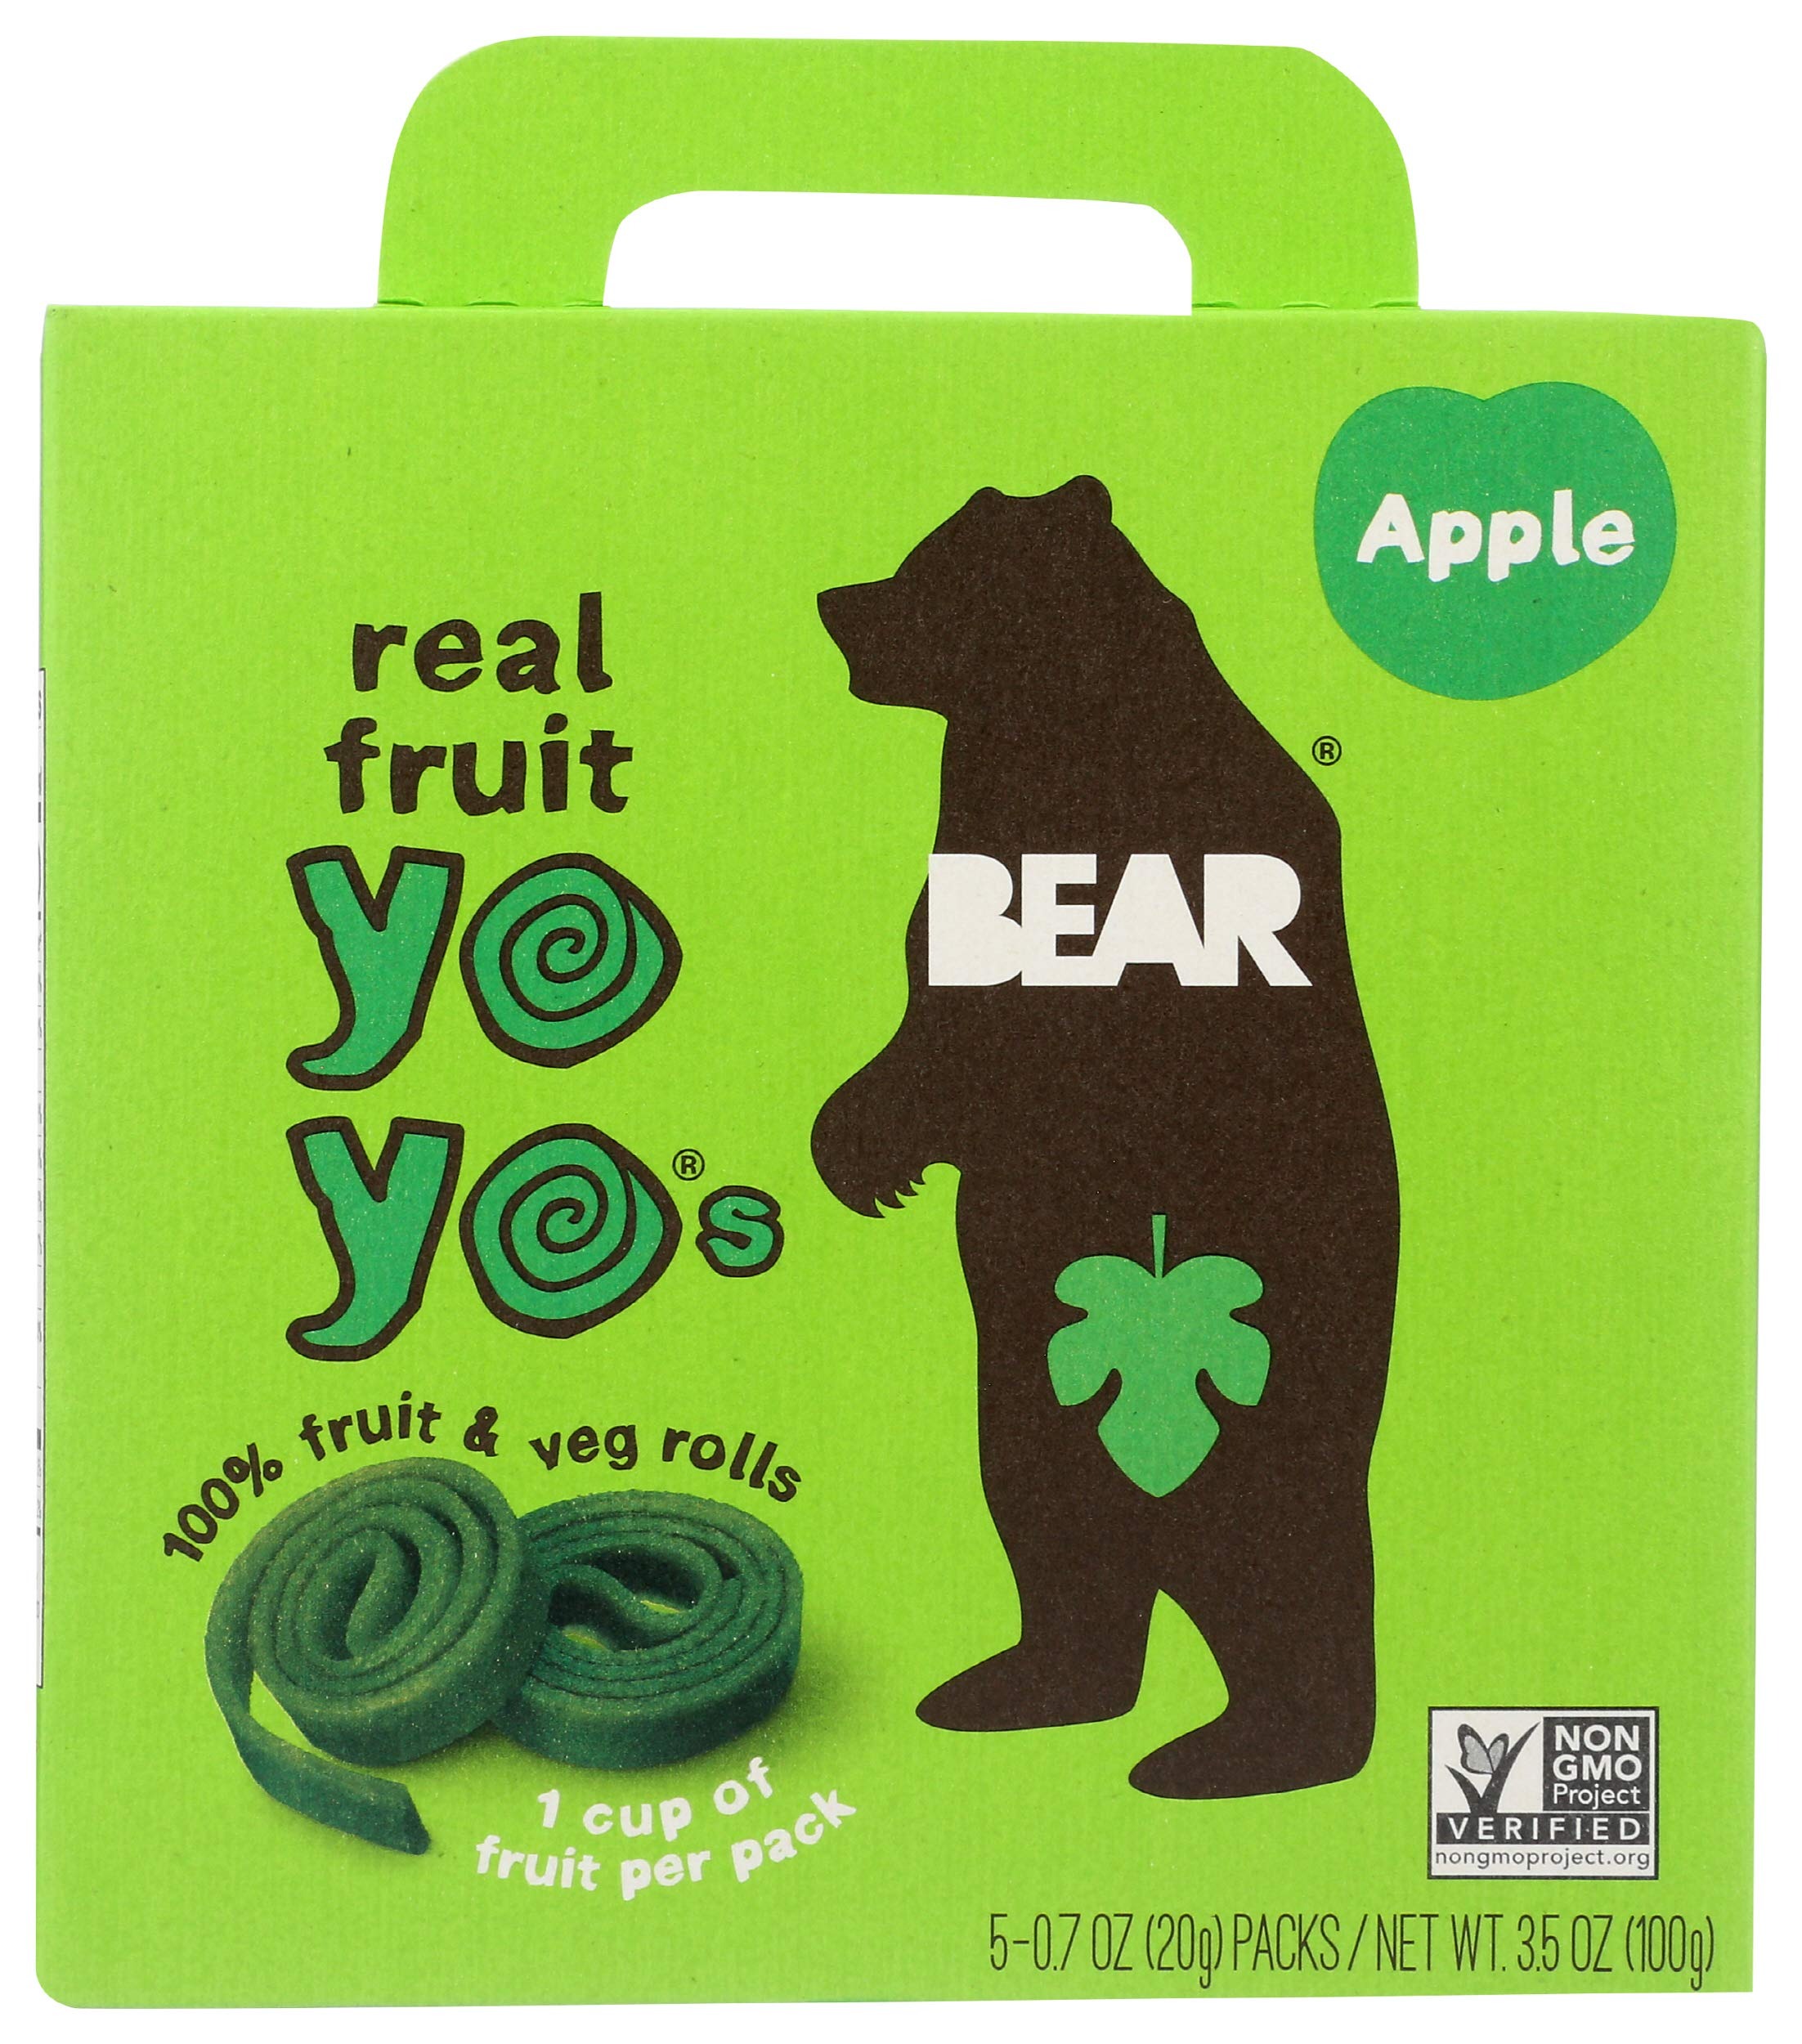
Item Name: BEAR - Real Fruit Yoyos - Apple- No added Sugar, All Natural, non GMO, Gluten Free, Vegan - Healthy on-the-go snack for kids & adults,0.7 Ounce (Pack of 5)
Bullet Point 1: Contains 5 - 0.7 Ounce Fruit Rolls
Bullet Point 2: Non-GMO Project Verified, Gluten Free, Kosher, Vegan and Paleo
Bullet Point 3: No Concentrates, No Added Sugar, No Preservatives, No stabilizers or Gumming Agents
Bullet Point 4: Gently baked to preserve Vitamin, Mineral and Fiber content.
Bullet Point 5: Made from whole fruit
Value: 5.0
Unit: Count

Price: 6.12